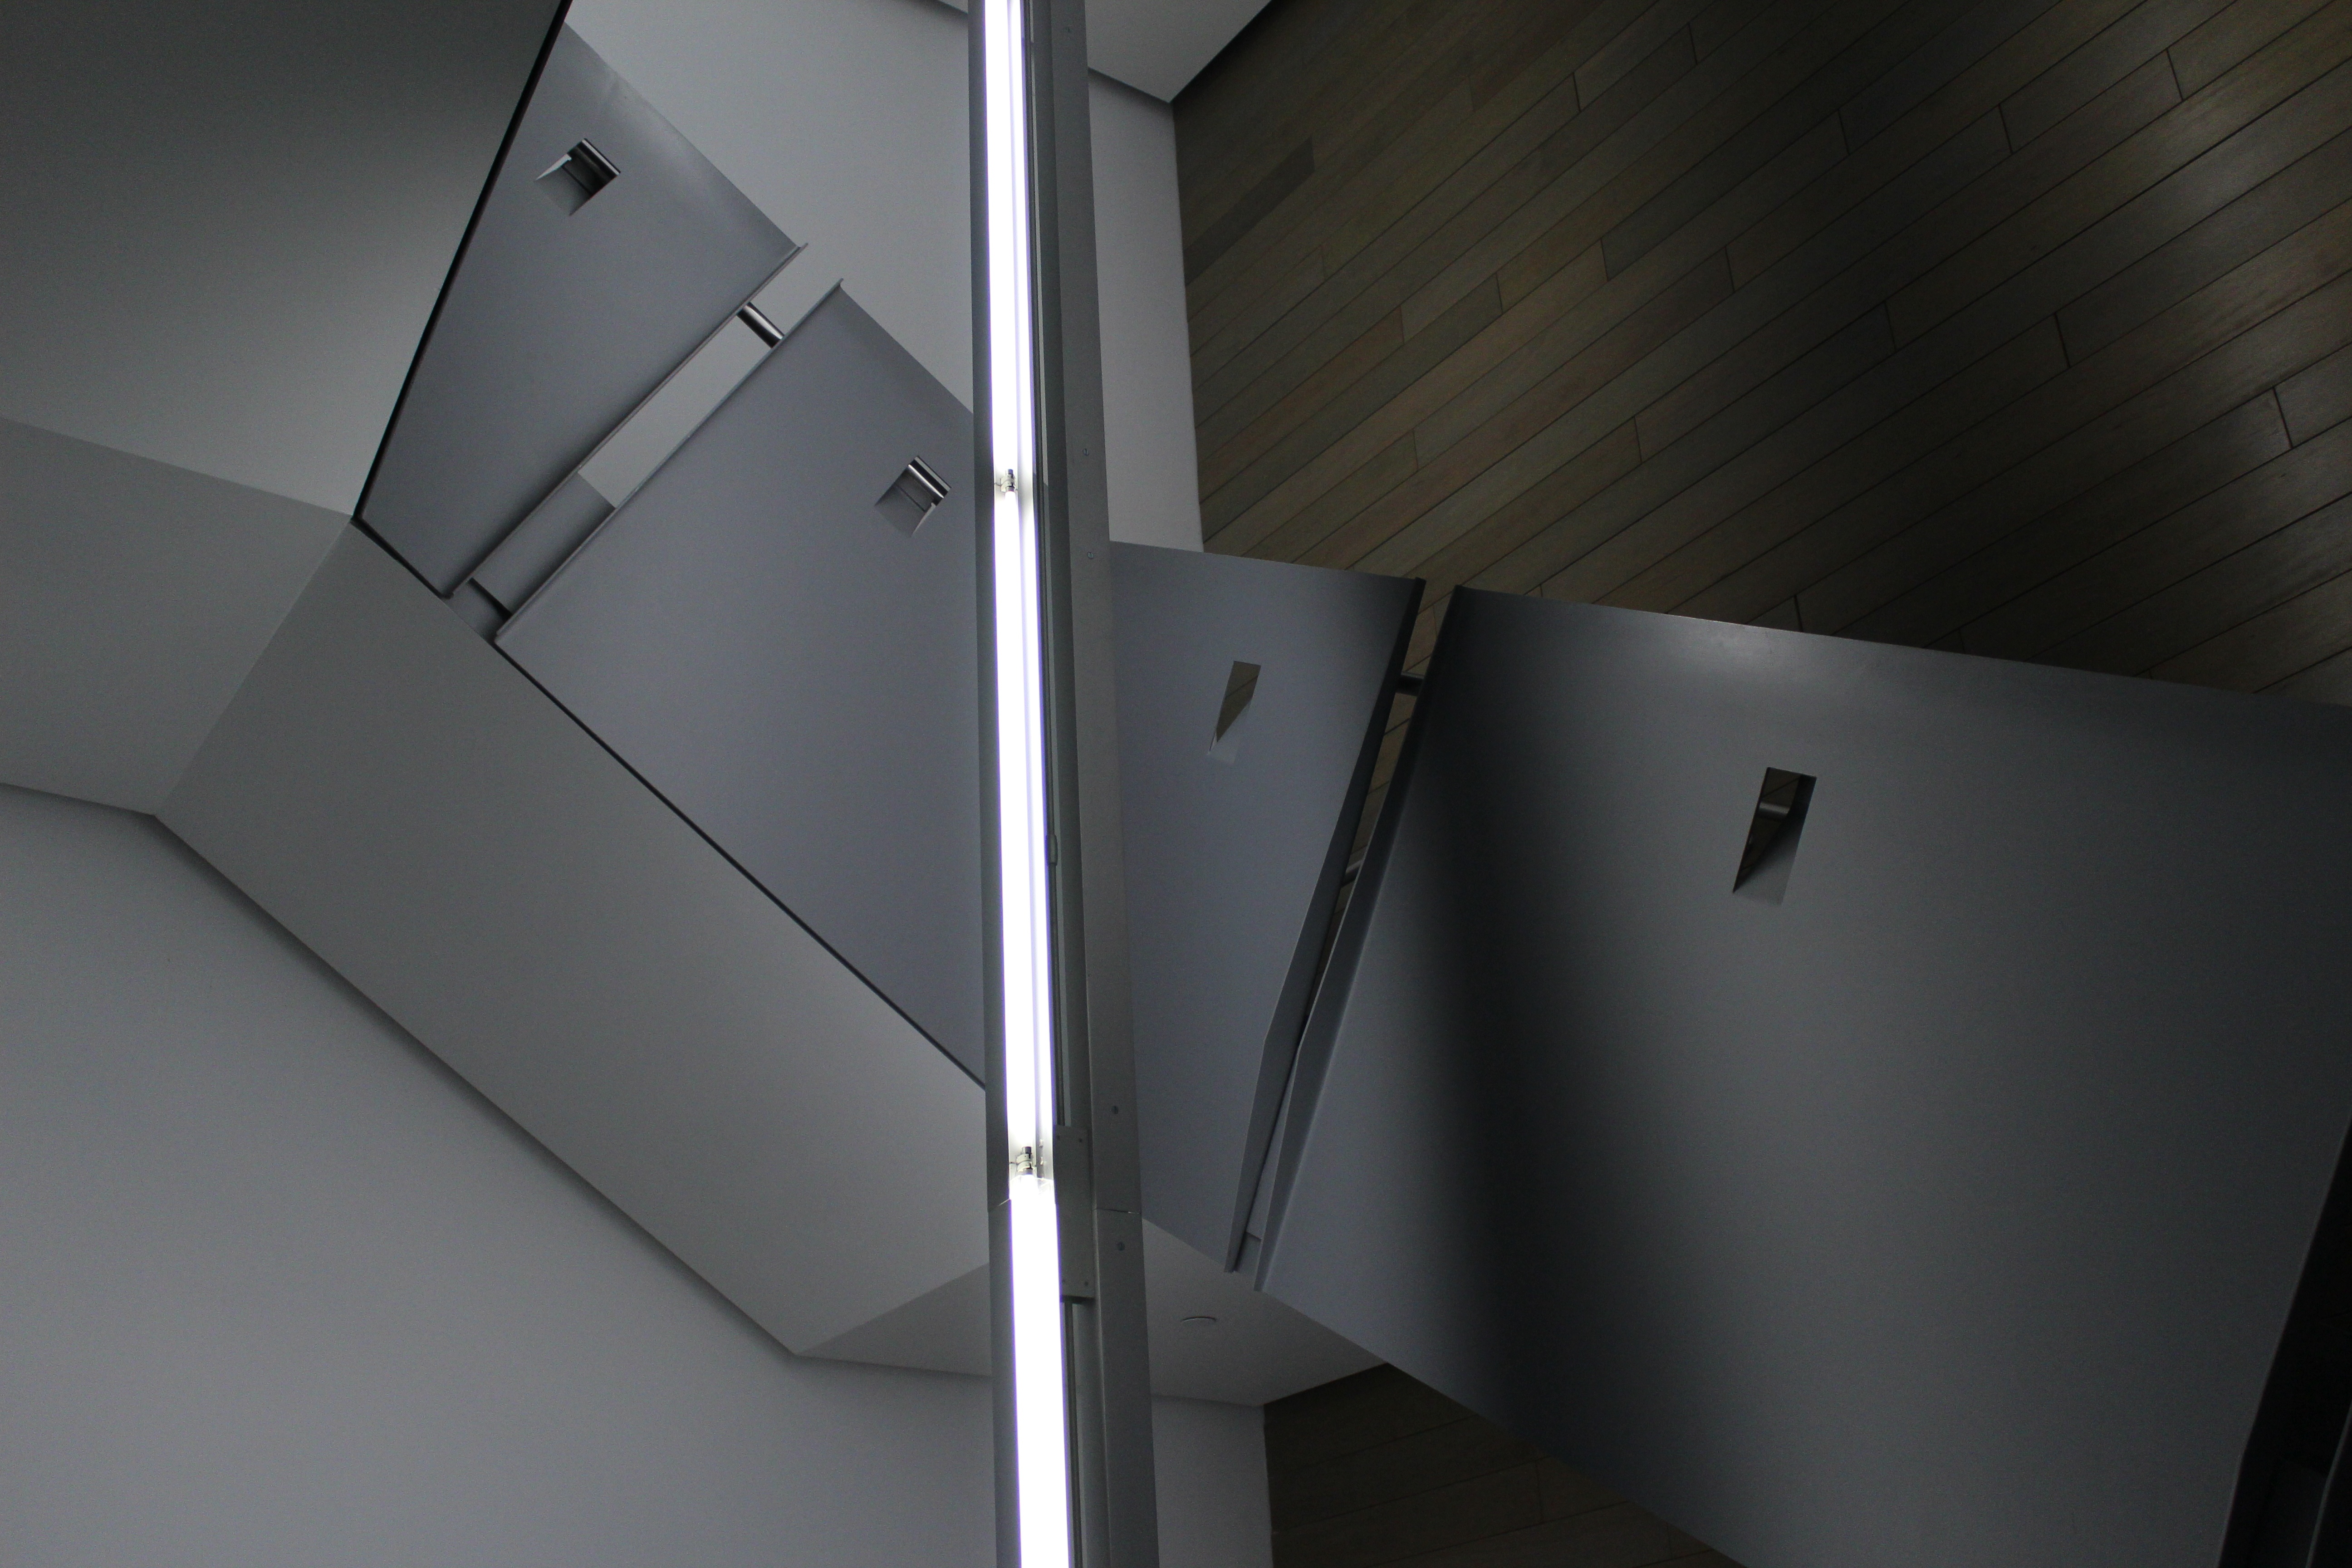
table, floor, wall, ceiling, furniture, room, lighting, interior design, product, design, flooring, daylighting, automotive exterior